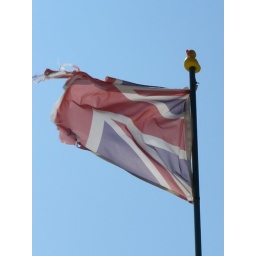
flying atop a boat mast at harbour in Port Elgin